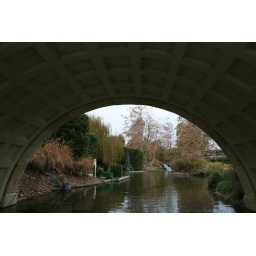
The boat ride goes under a bridge where no trolls made from Lego bricks lurk in waiting.